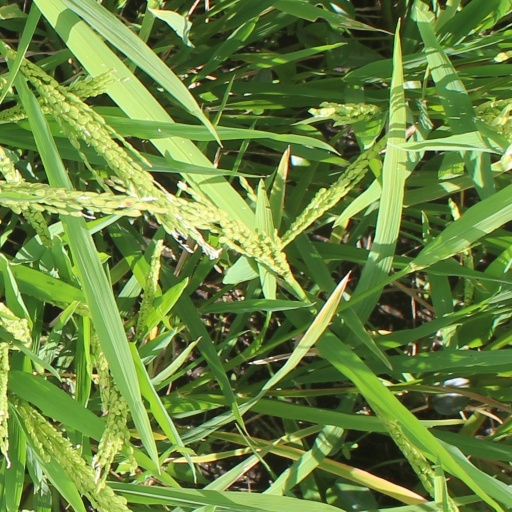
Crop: rice